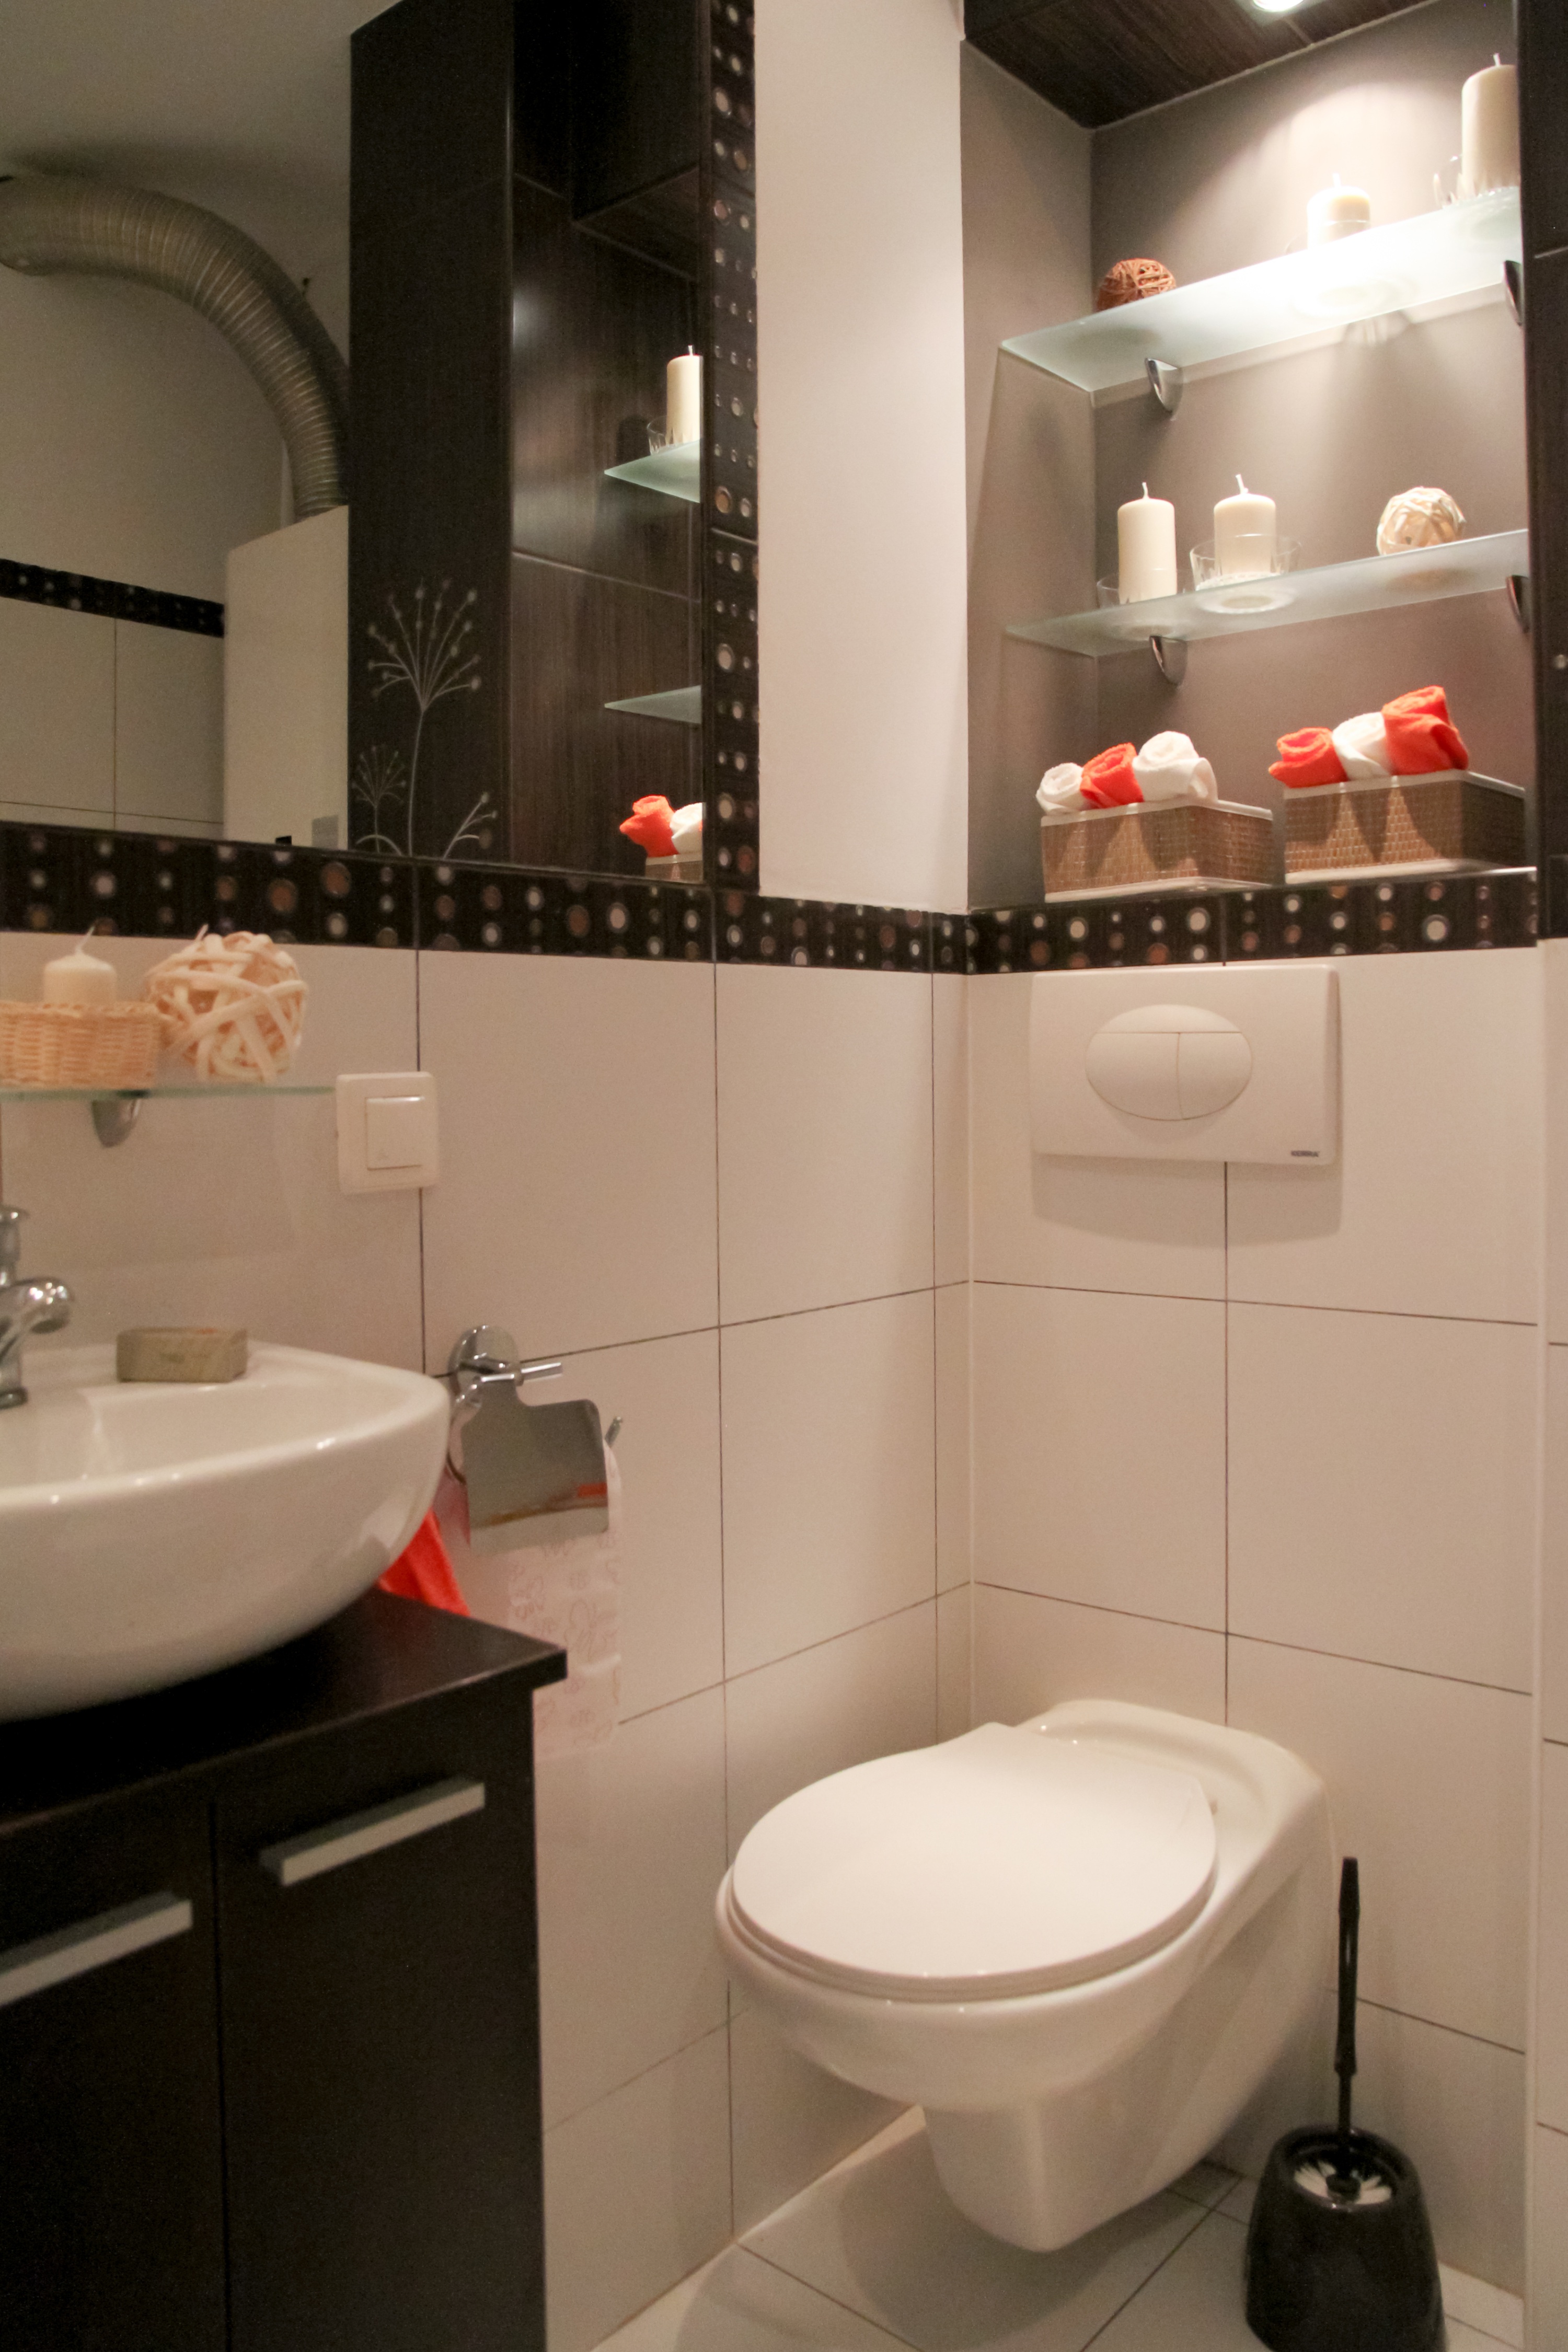
house, floor, decoration, toilet, room, lighting, apartment, interior design, bathroom, design, wc, mirror, flooring, comfortable apartment, residential interior, bidet